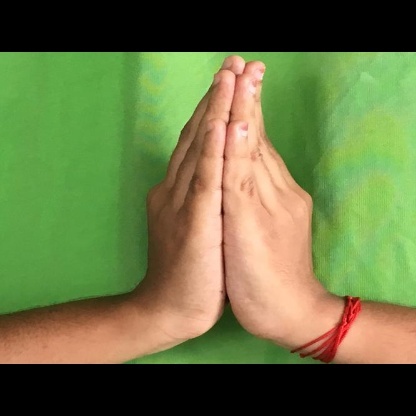
Mudra: Anjali